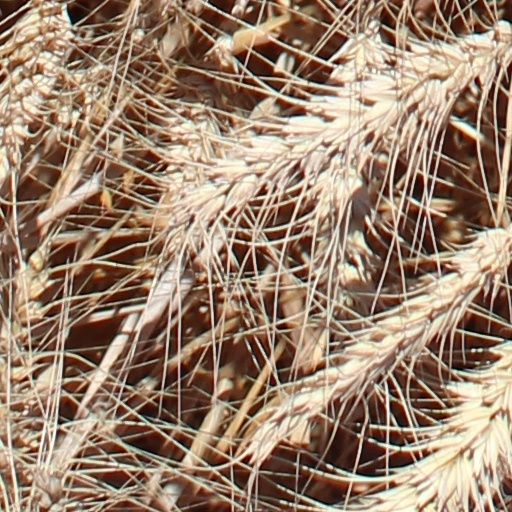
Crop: wheat